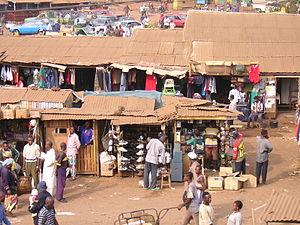
Une vue du marché de la ville de Mélong, dans la province du Littoral (Cameroun)
Melong est une commune du Cameroun située dans le département de Moungo et la région du Littoral. C'est le chef-lieu de l'arrondissement qui porte son nom.